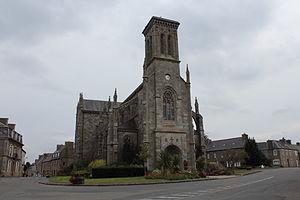
Église Notre-Dame sur la commune du Vieux-Marché en Côtes-d'Armor. This building is indexed in the Base Mérimée, a database of architectural heritage maintained by the French Ministry of Culture,
La liste des églises des Côtes-d'Armor recense de la manière la plus complète possible les églises, cathédrales et basiliques situées dans le département français des Côtes-d'Armor.
Cet article recense une partie des monuments historiques des Côtes-d'Armor, en France.
Le Vieux-Marché [lə vjø maʁʃe], est une commune du département des Côtes-d'Armor, dans la région Bretagne, en France.